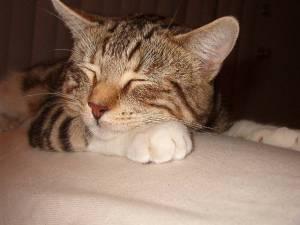
Breed: Bengal